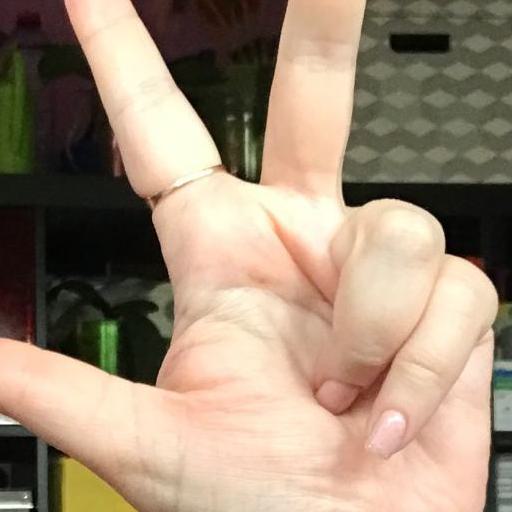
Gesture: three2